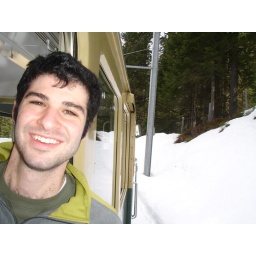
in the train on the way up the mountain